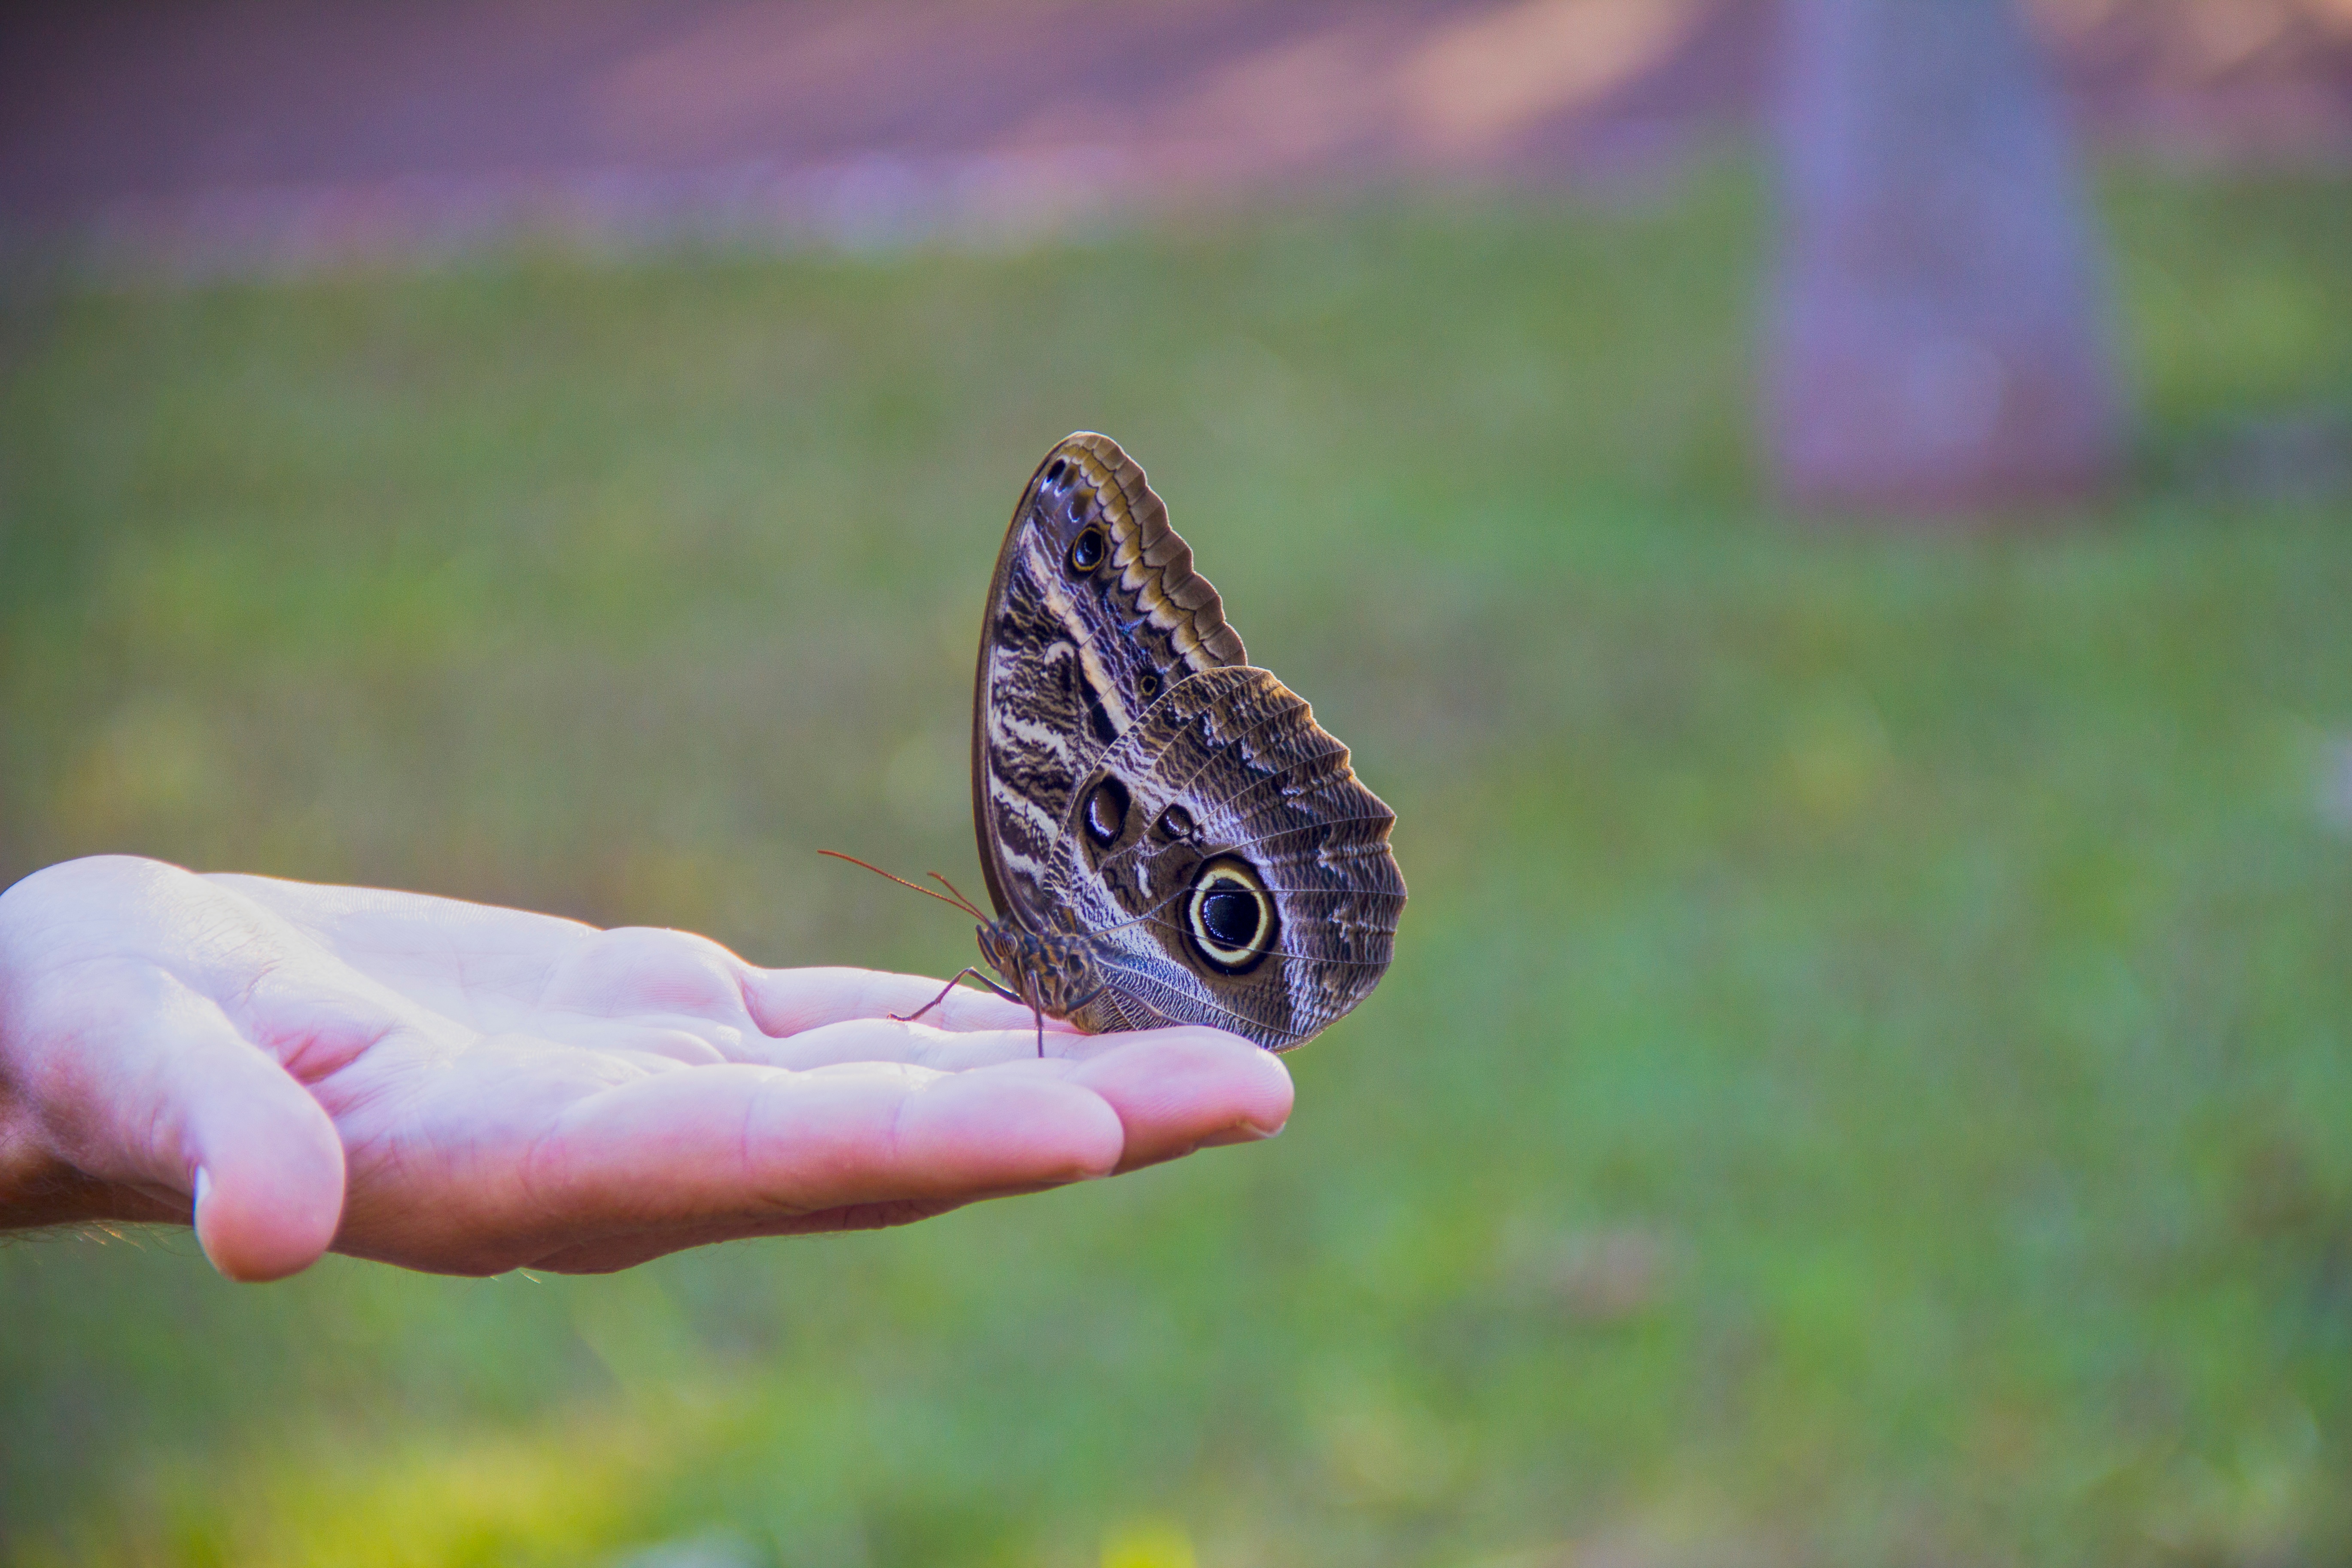
nature, grass, photography, leaf, wildlife, green, insect, moth, butterfly, fauna, invertebrate, close up, macro photography, pollinator, moths and butterflies